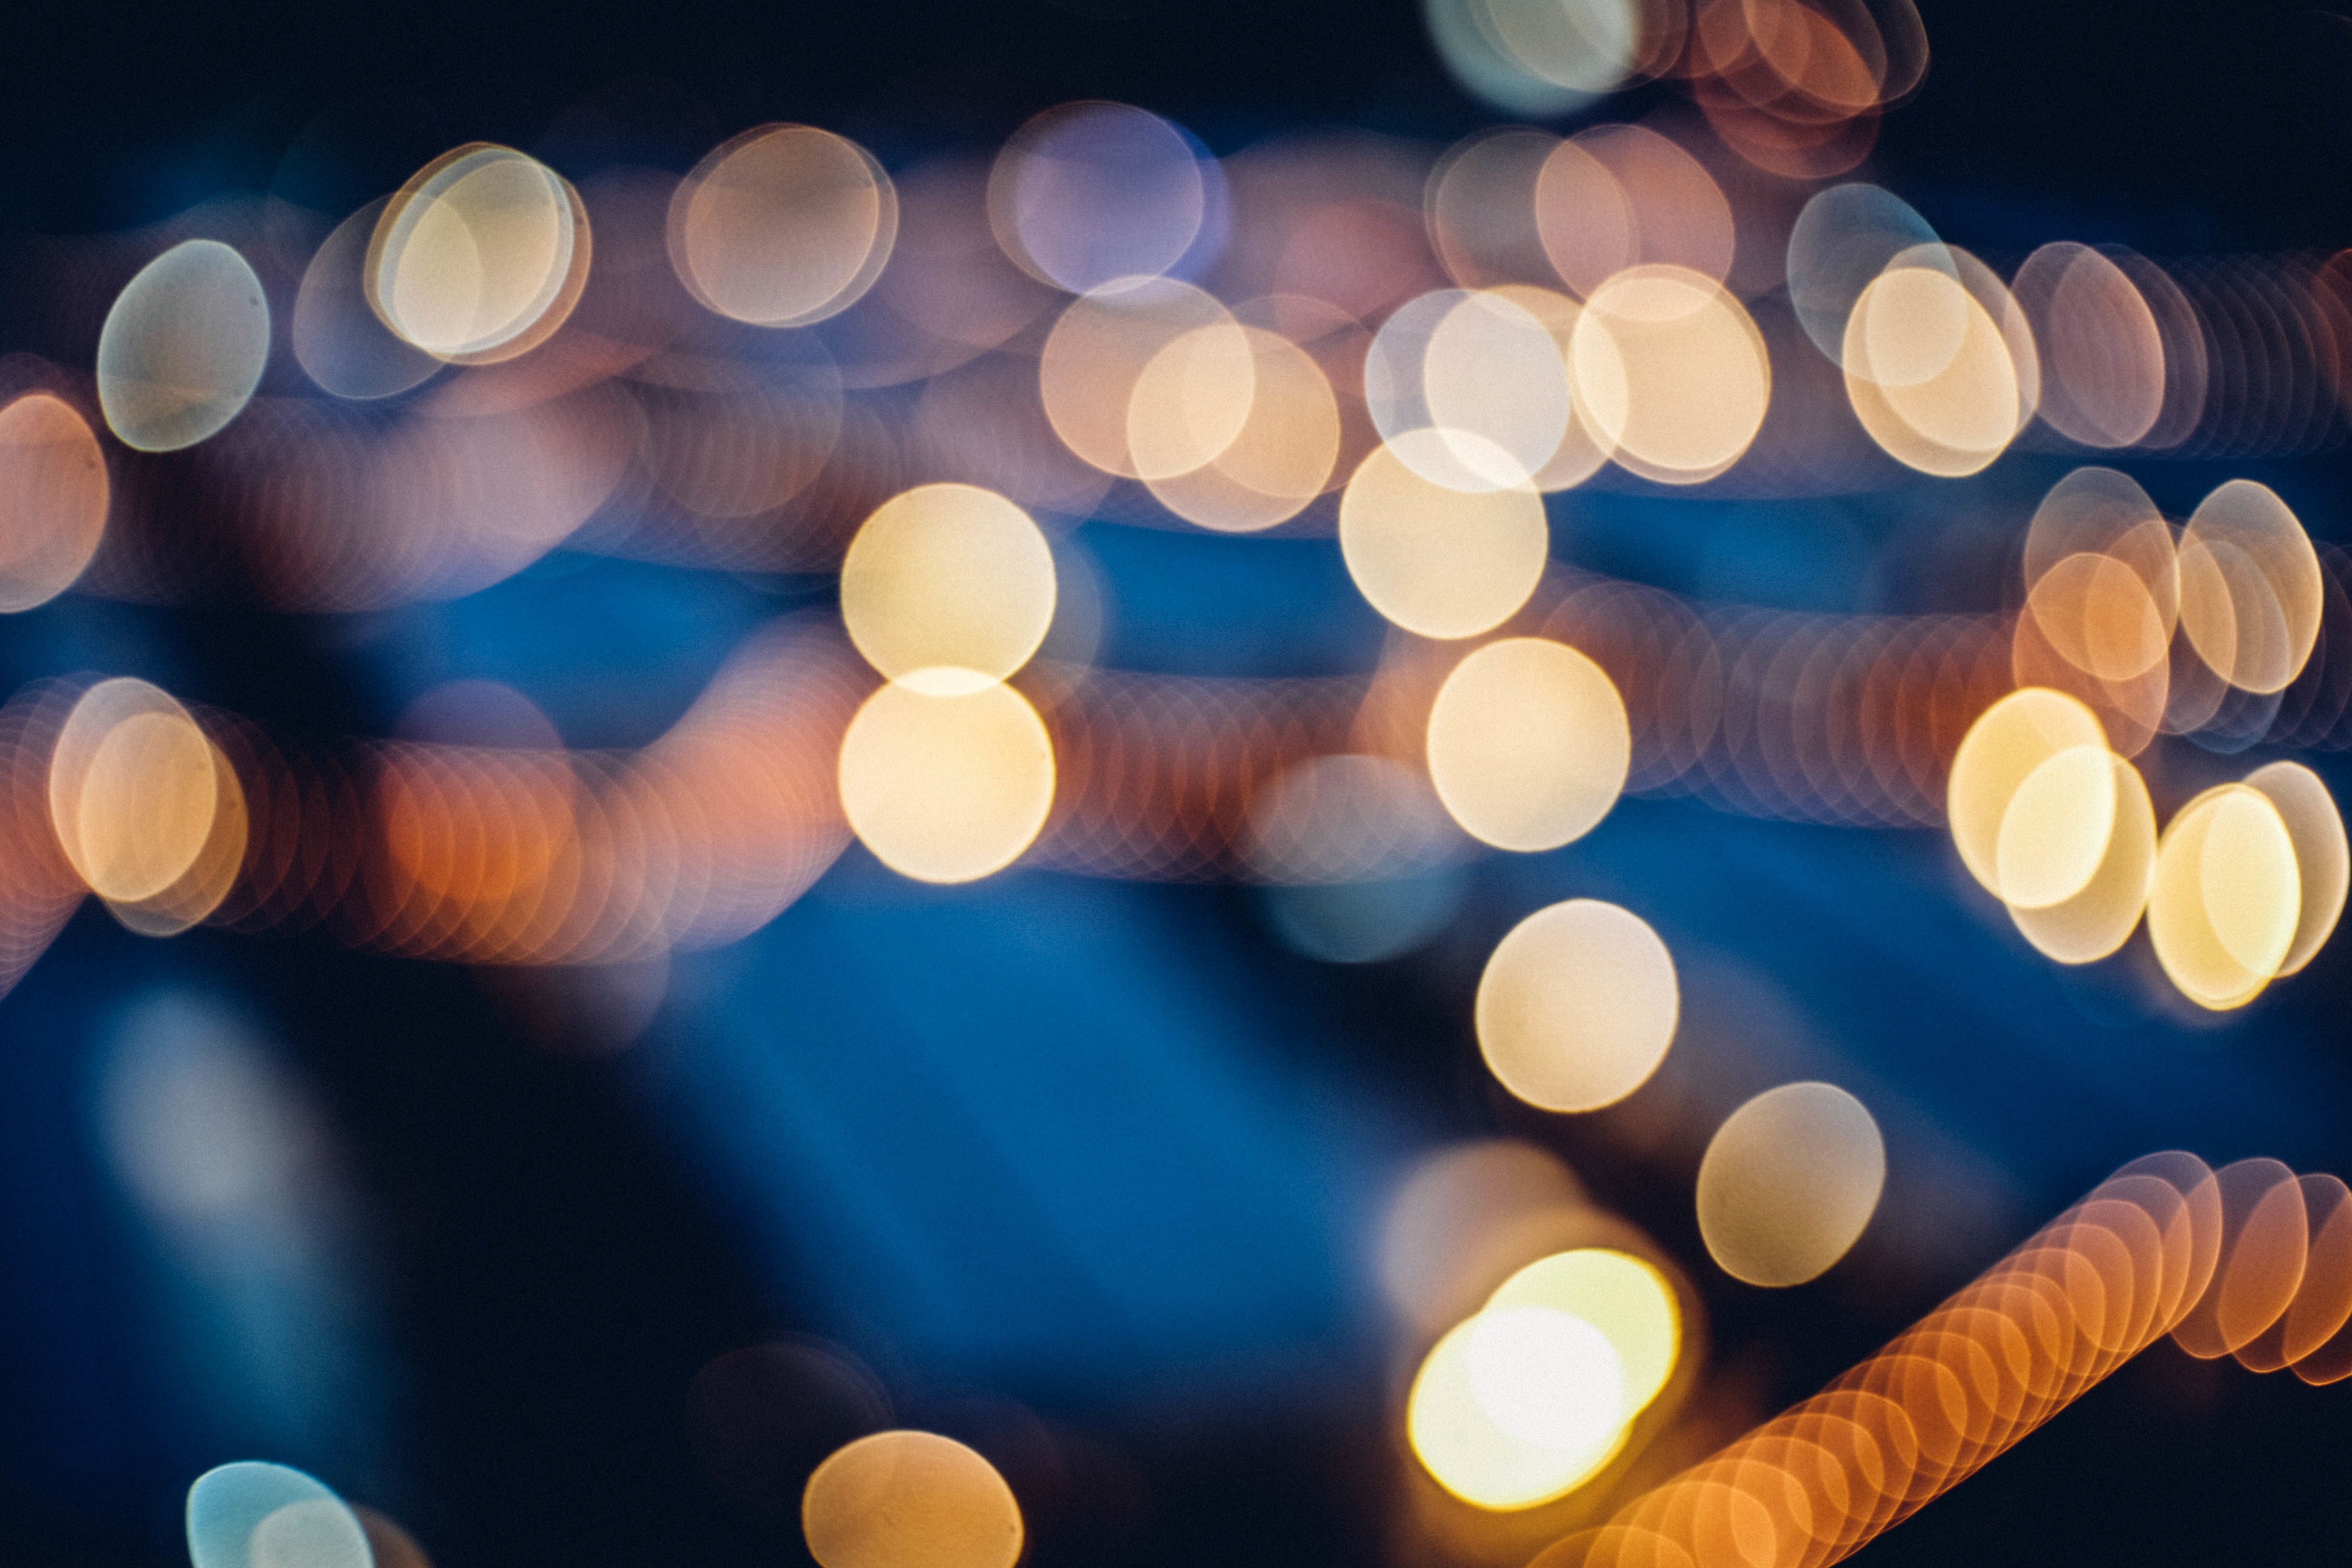
light, sunlight, color, blue, lighting, circle, shape, macro photography